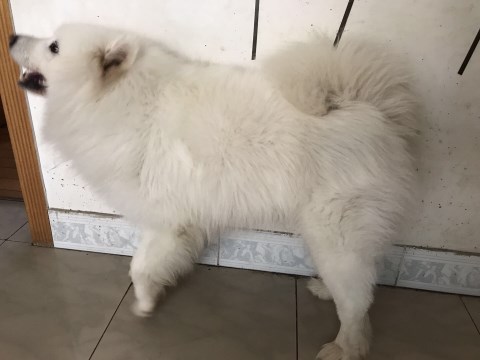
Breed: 2192-n000088-Samoyed